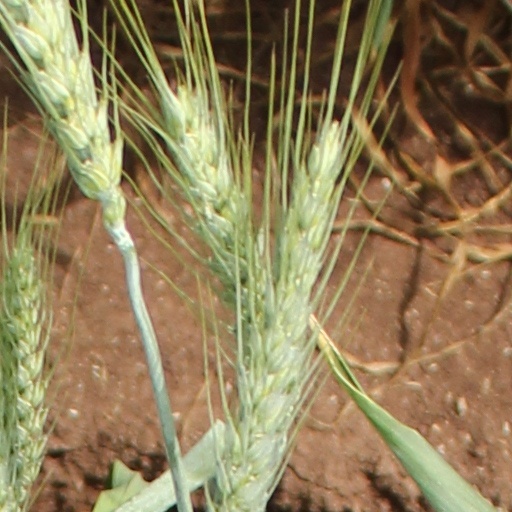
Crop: wheat